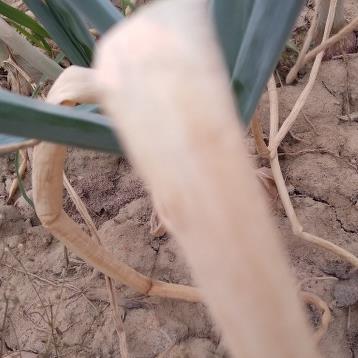
Crop: Onion
Condition: fusarium-d